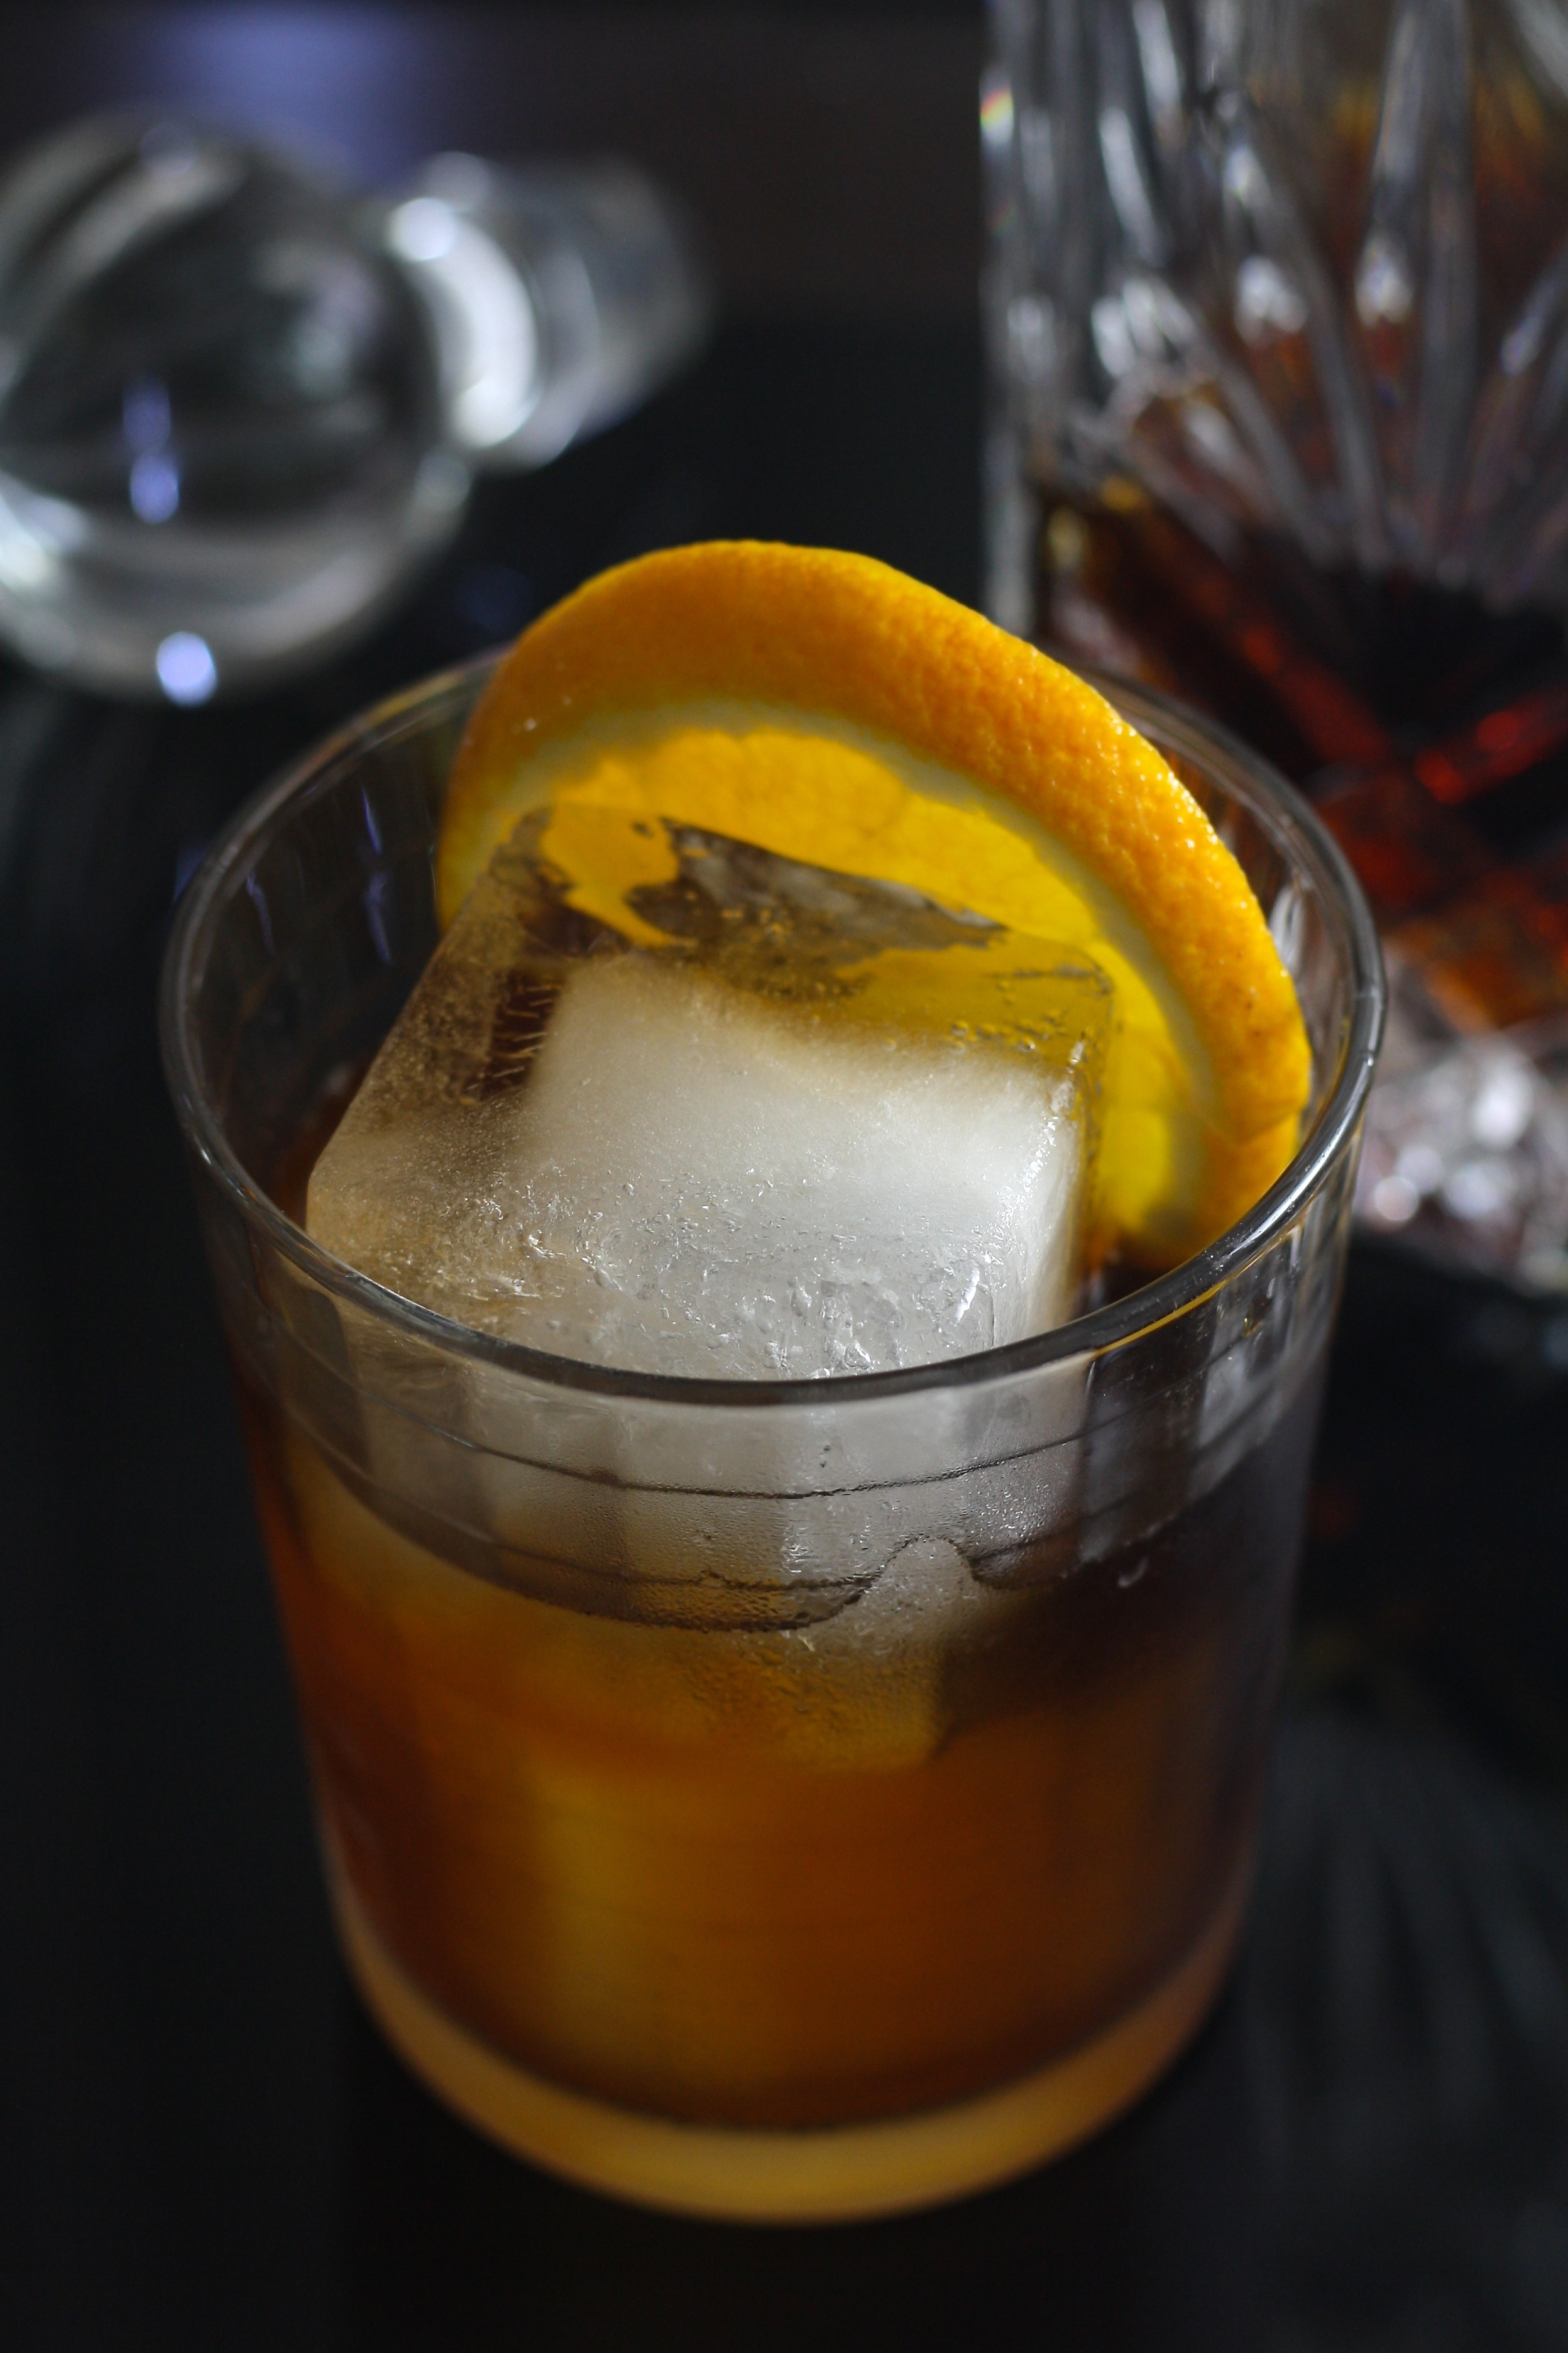
cold, glass, bar, ice, food, produce, beverage, drink, alcohol, cocktail, whiskey, alcoholic, crystal, pub, brandy, alcoholic beverage, sherry, distilled beverage, mai tai, beer cocktail